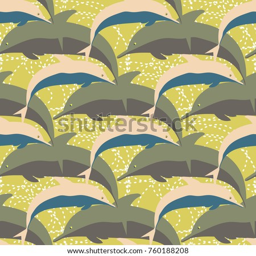
seamless texture with a flock of dolphins under water , illustration for background